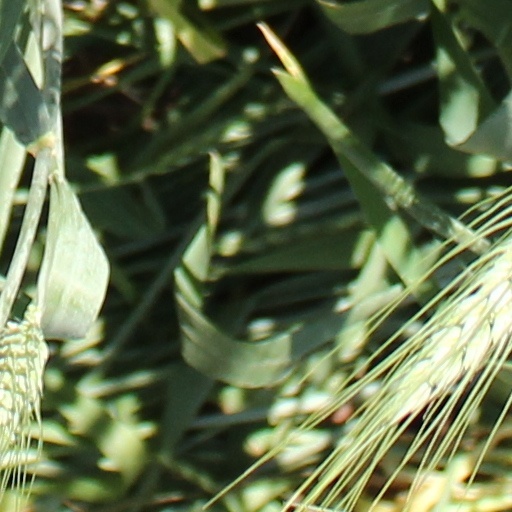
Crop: wheat